Roman Zozulya

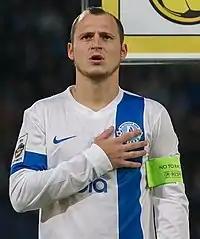
Zozulya with Dnipro in 2016

Roman Vyacheslavovych Zozulya (born 17 November 1989) is a Ukrainian professional footballer who plays as a striker.